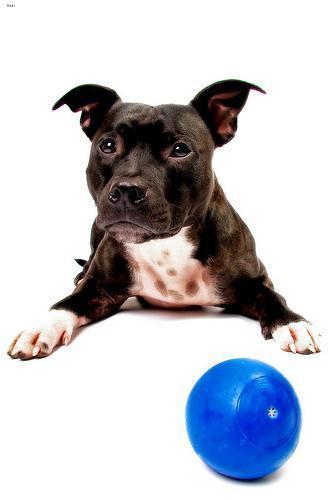
staffordshire bull terrier